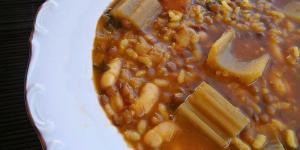
thermomix olleta alicantina